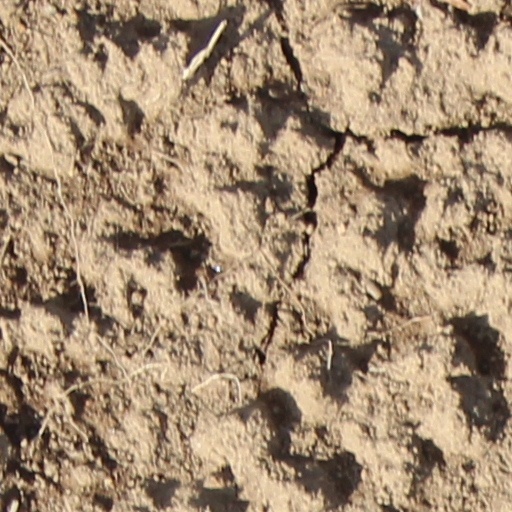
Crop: wheat